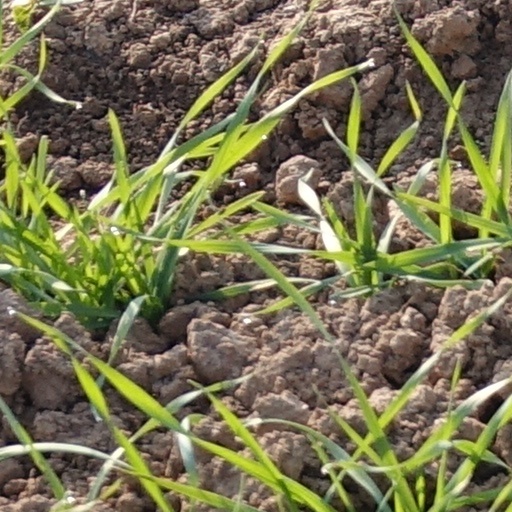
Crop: wheat